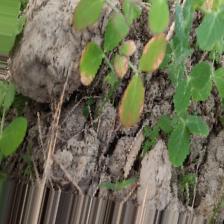
Label: Ascochyta blight